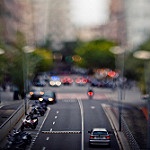
Scene: Outdoor